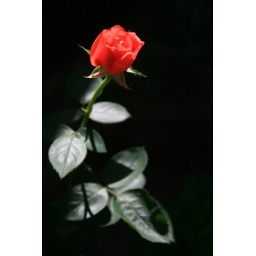
Expect a lot of rose photos from me &amp;gt;_&amp;lt; We planted over 30 rose plants this season. Natural lighting. SOOC.